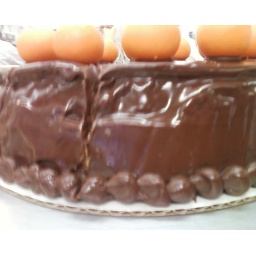
Chocolate sponge cake with a marmalade filling, covered in ganache and a chocolate glaze, with marzipan oranges for a garnish.